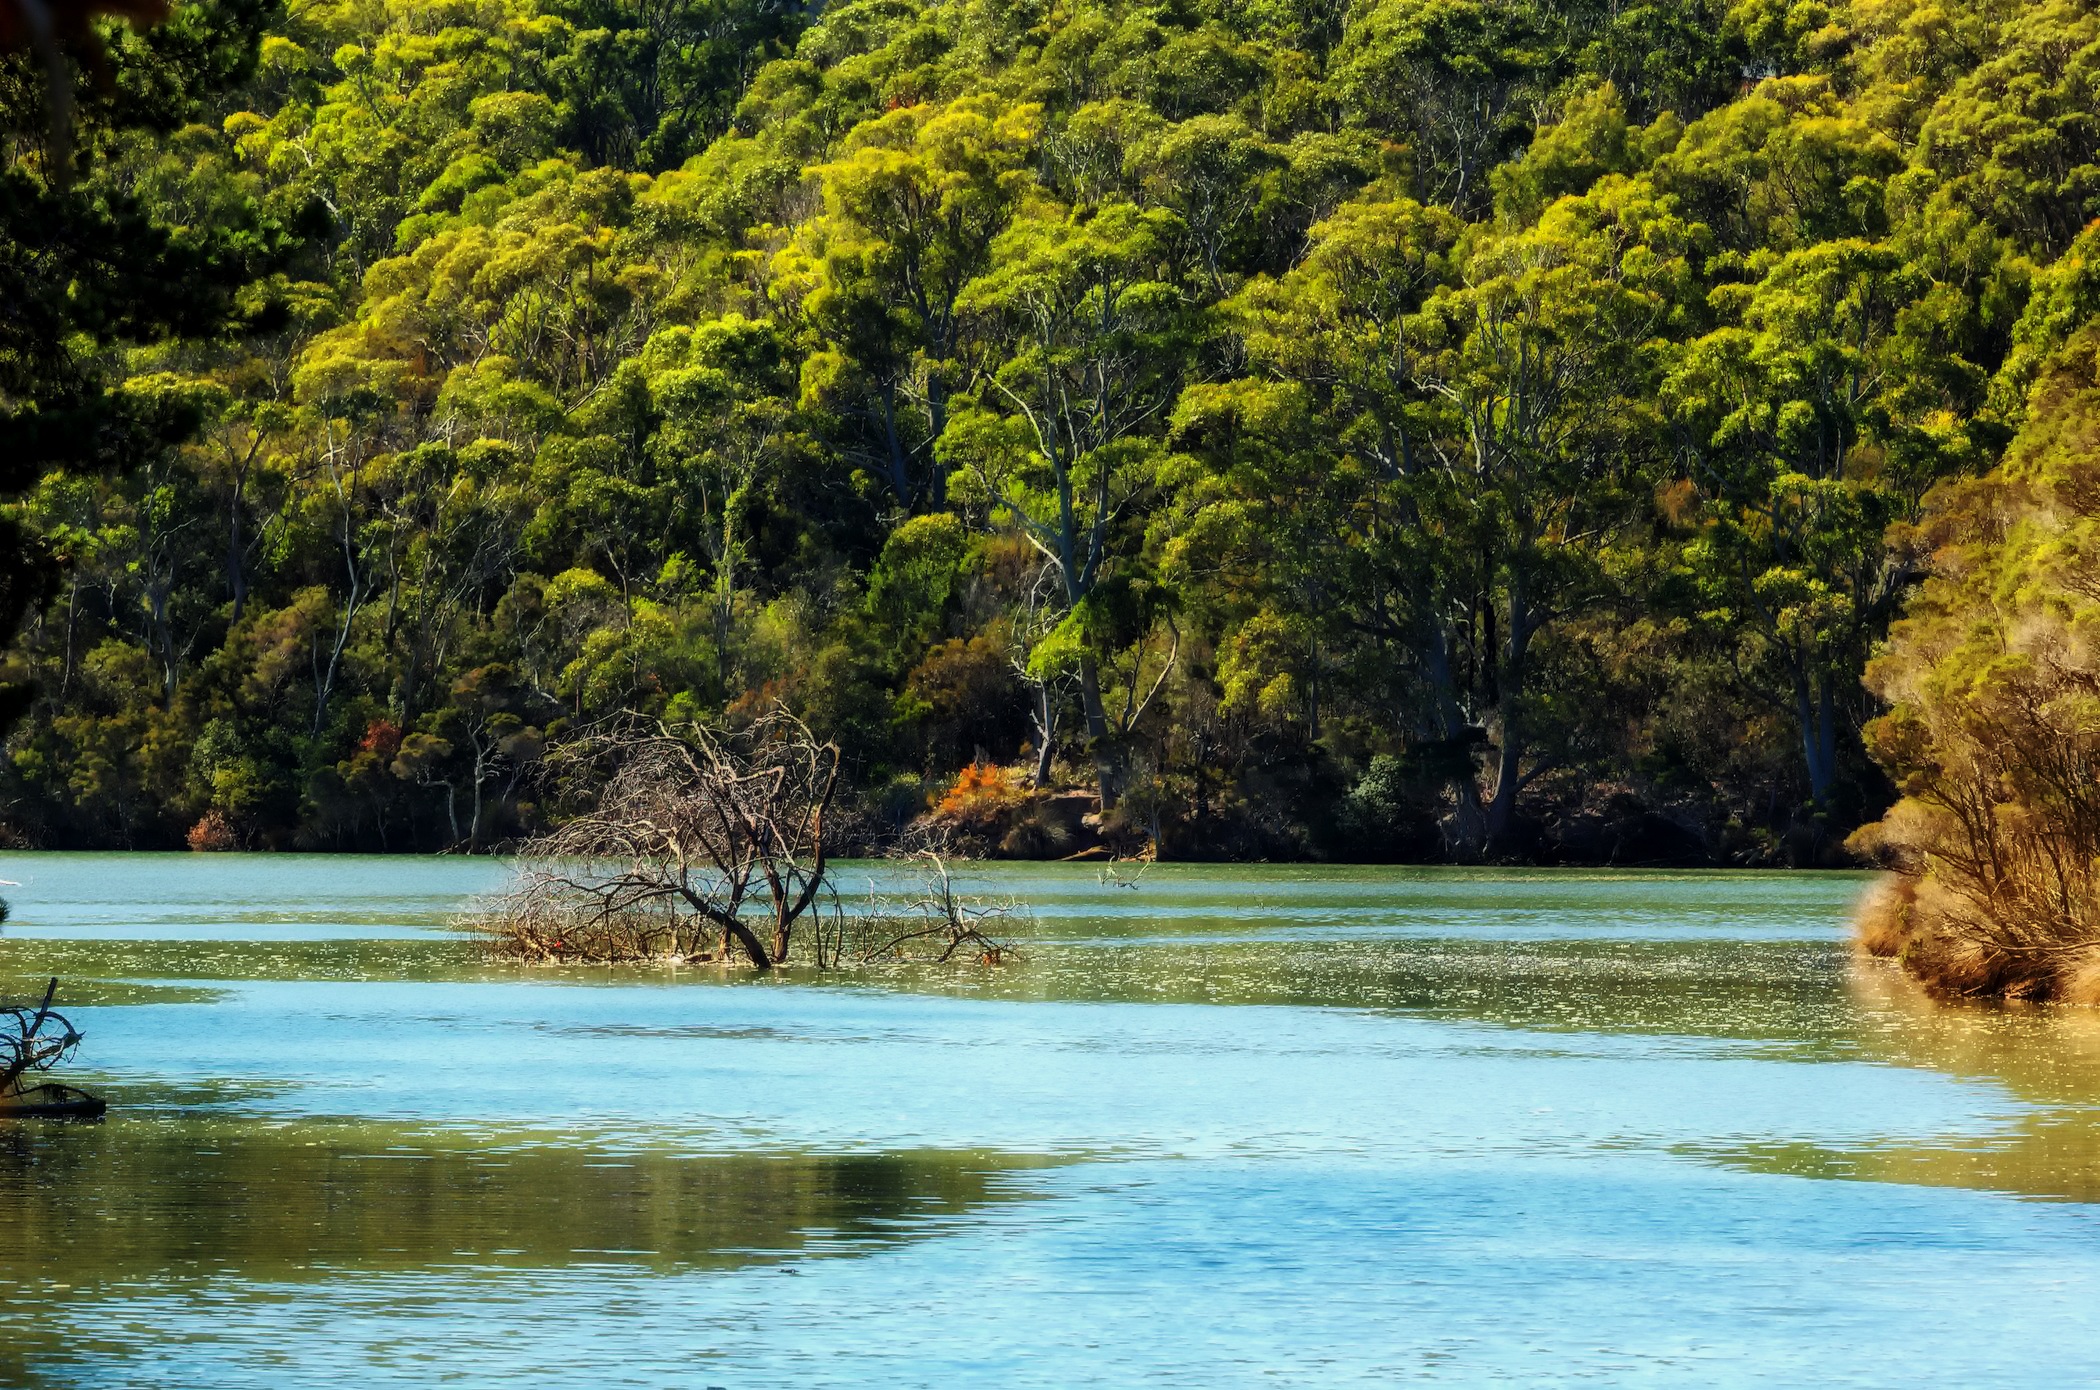
landscape, tree, water, nature, forest, countryside, leaf, lake, river, pond, rural, reflection, scenic, autumn, body of water, trees, outside, habitat, tasmania